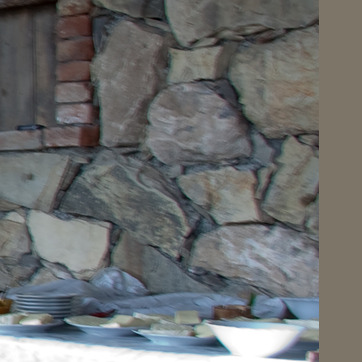
Material: stone